Thomas de Canville

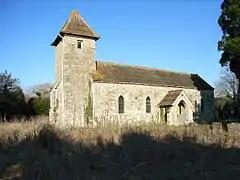
Holy Trinity church, Godington

After the death of his mother, he had given Godington church to the nuns of Elstow Abbey, but by 1221 tried to reclaim it. A lawsuit next year resulted in him confirming his grant, in return for which the nuns promised to pray for him and his heirs. In 1227 he secured the right to hold a weekly market at Westerham and both a weekly market and a yearly fair at Fobbing.